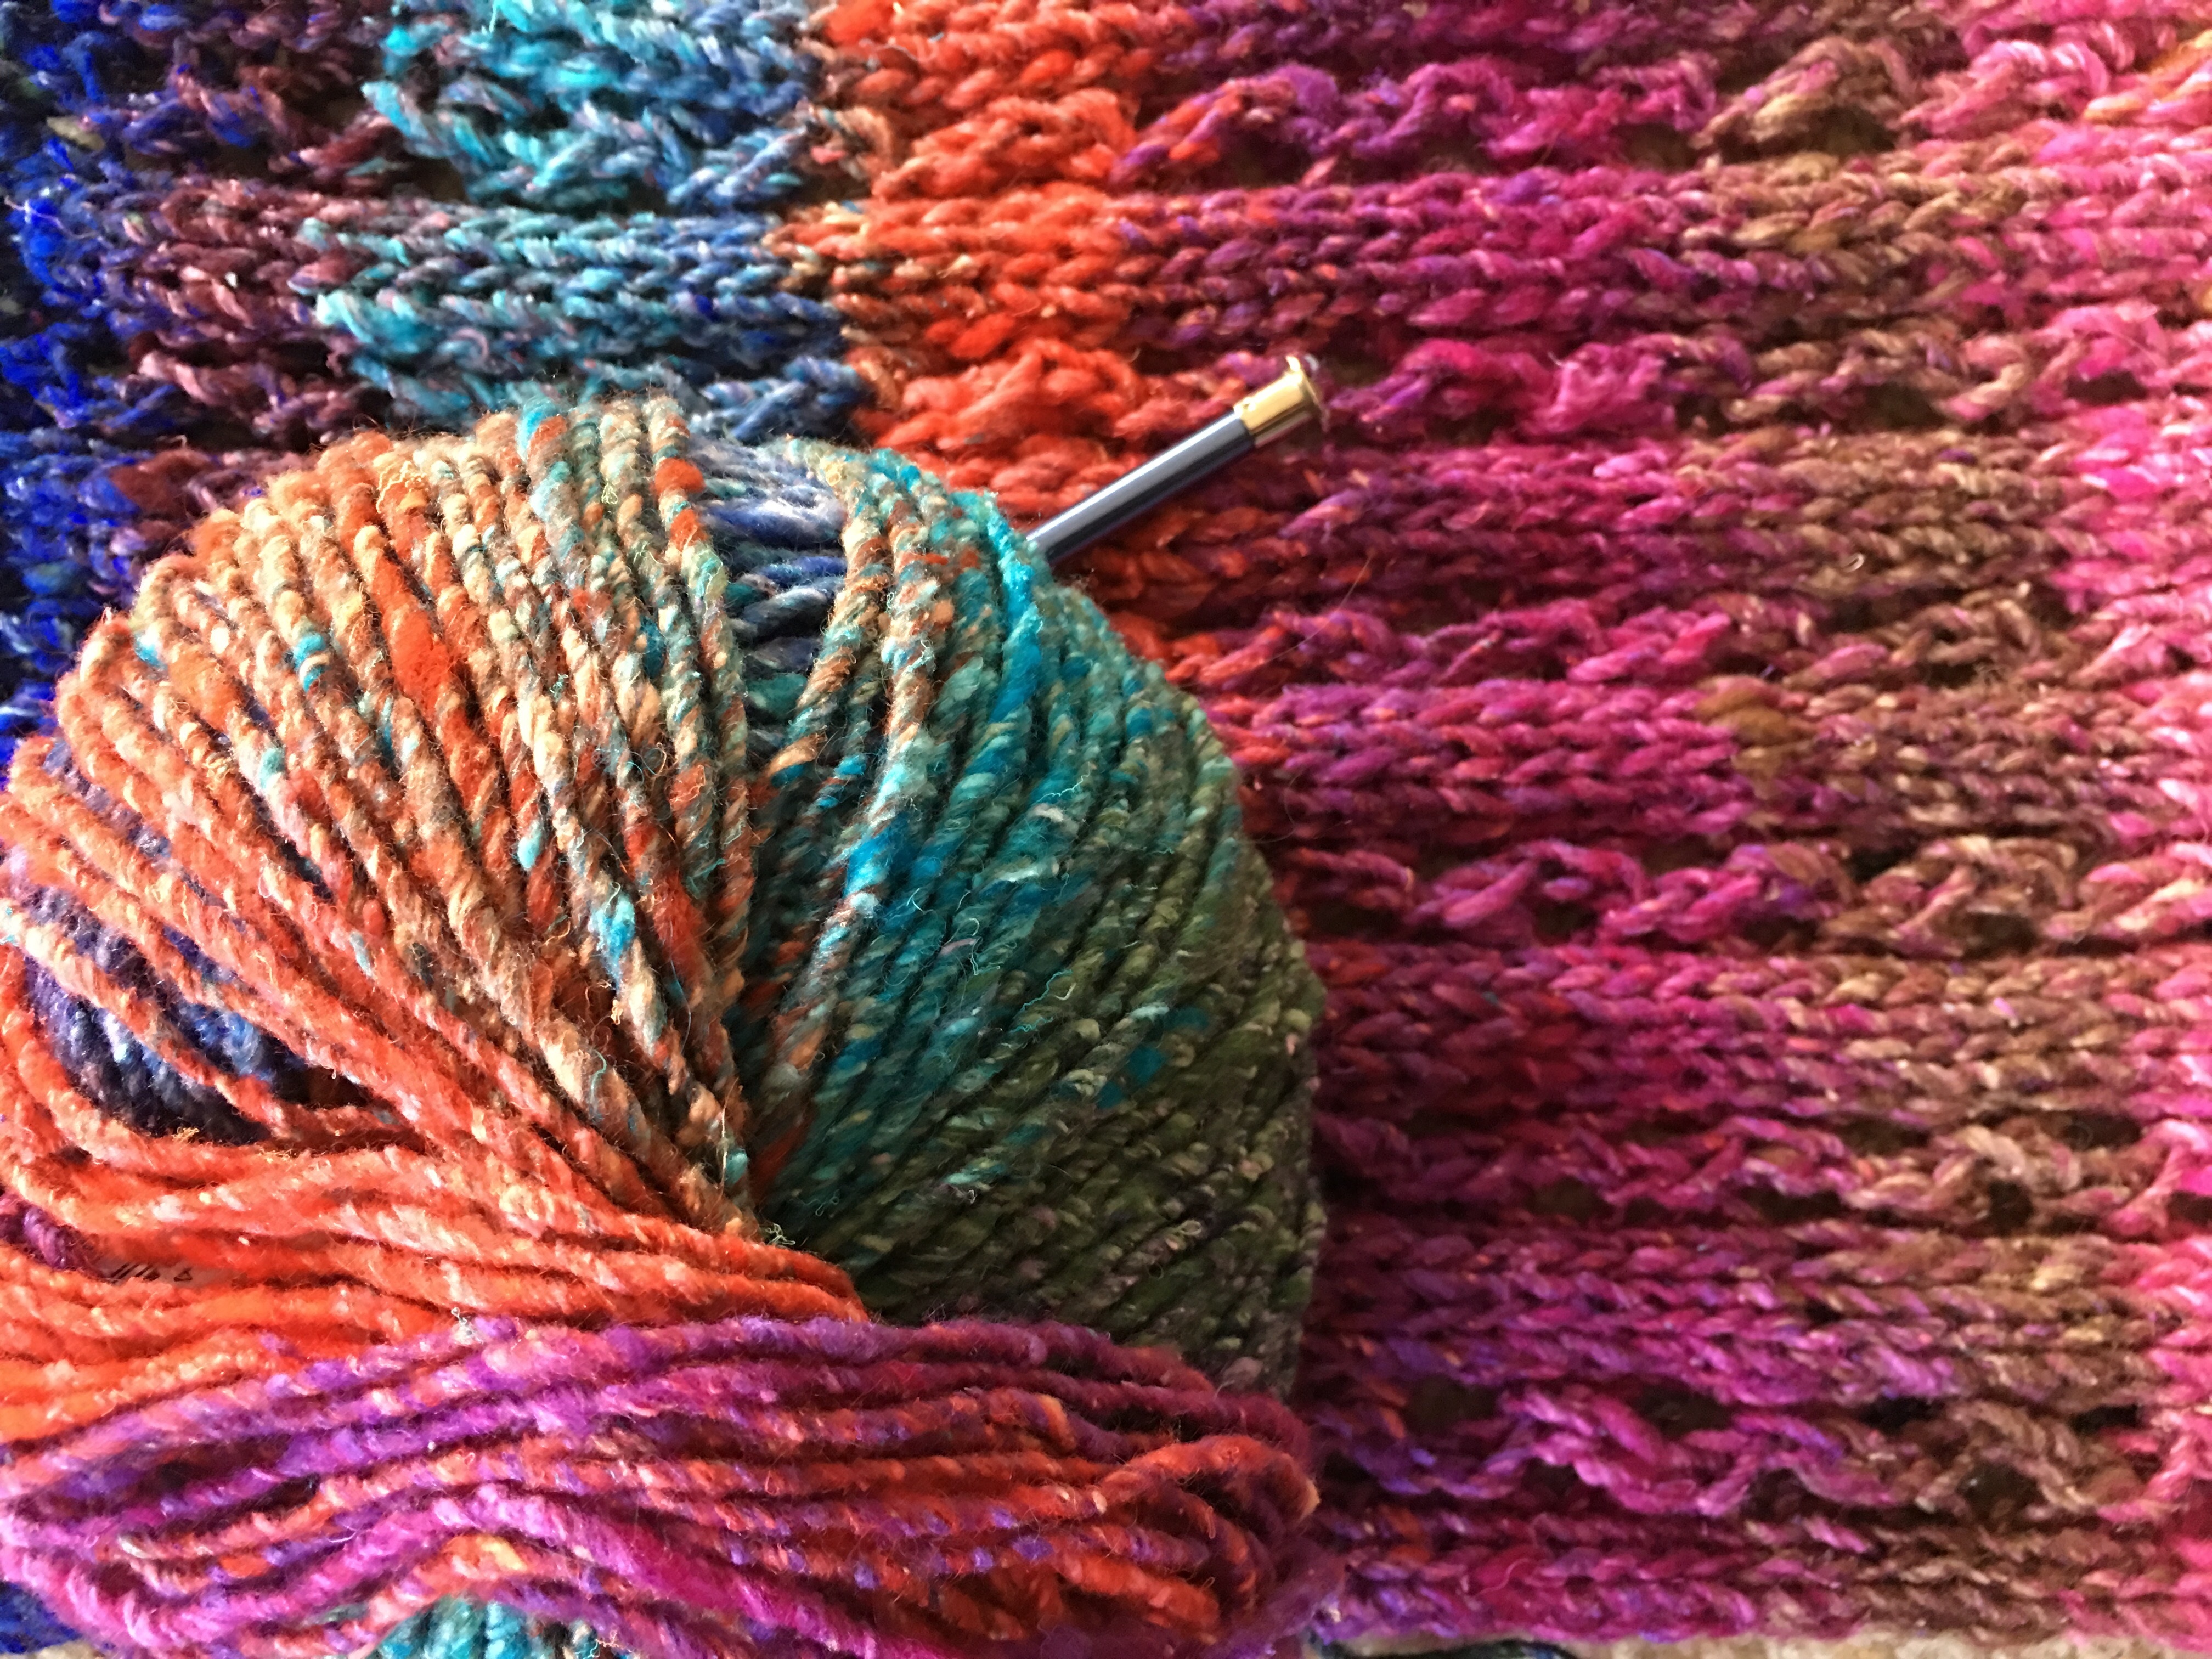
color, knit, yarn, wool, material, thread, knitting, textile, art, silk, noro obi